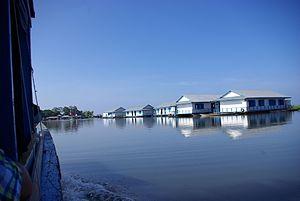
Une école flottante sur le Tonlé Sap
Le Tonlé Sap, est un système hydrologique combinant lac et rivière portant ce même nom, d'une importance capitale pour le Cambodge. Le lac est le plus grand lac d'eau douce d'Asie du Sud-Est et un site de première importance du point de vue écologique, reconnu en tant que réserve de biosphère par l'Unesco en 1997. Le lac est situé en plein centre du Cambodge, avec une orientation nord-ouest sud-est. Le site historique d'Angkor se trouve tout près de son bord nord. L'émissaire du même nom et de même orientation relie le lac au Mékong, le confluent étant à Phnom Penh.
Koh-Lanta : Cambodge est la 17ᵉ édition régulière de l'émission de téléréalité Koh-Lanta, diffusée sur la chaîne de télévision française TF1 du 10 mars 2017 au 16 juin 2017. Cette saison fut tournée fin 2016, pour la seconde fois consécutive au Cambodge.